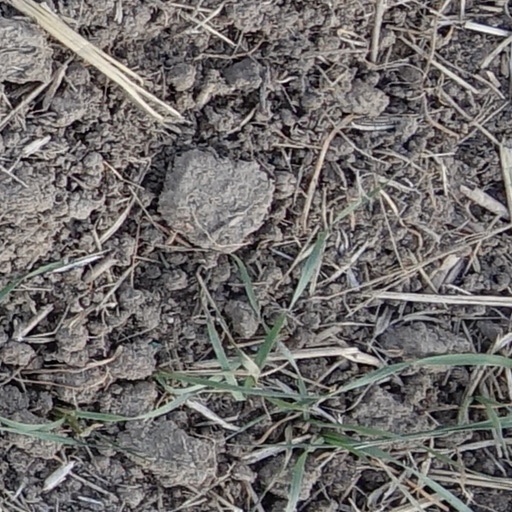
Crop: wheat